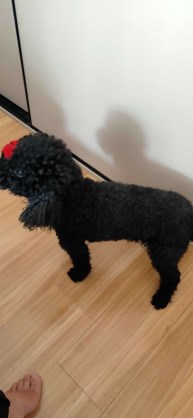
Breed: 2925-n000114-toy_poodle